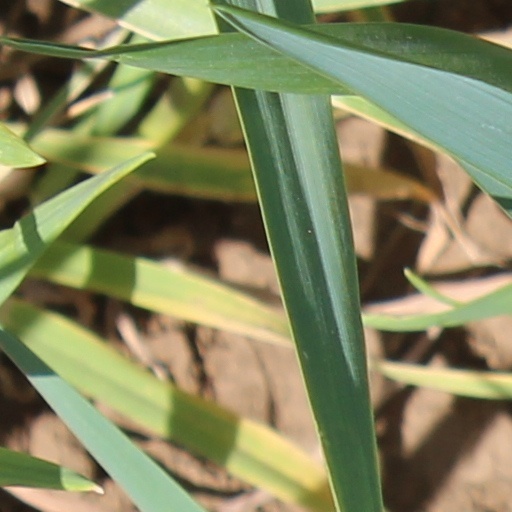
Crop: wheat